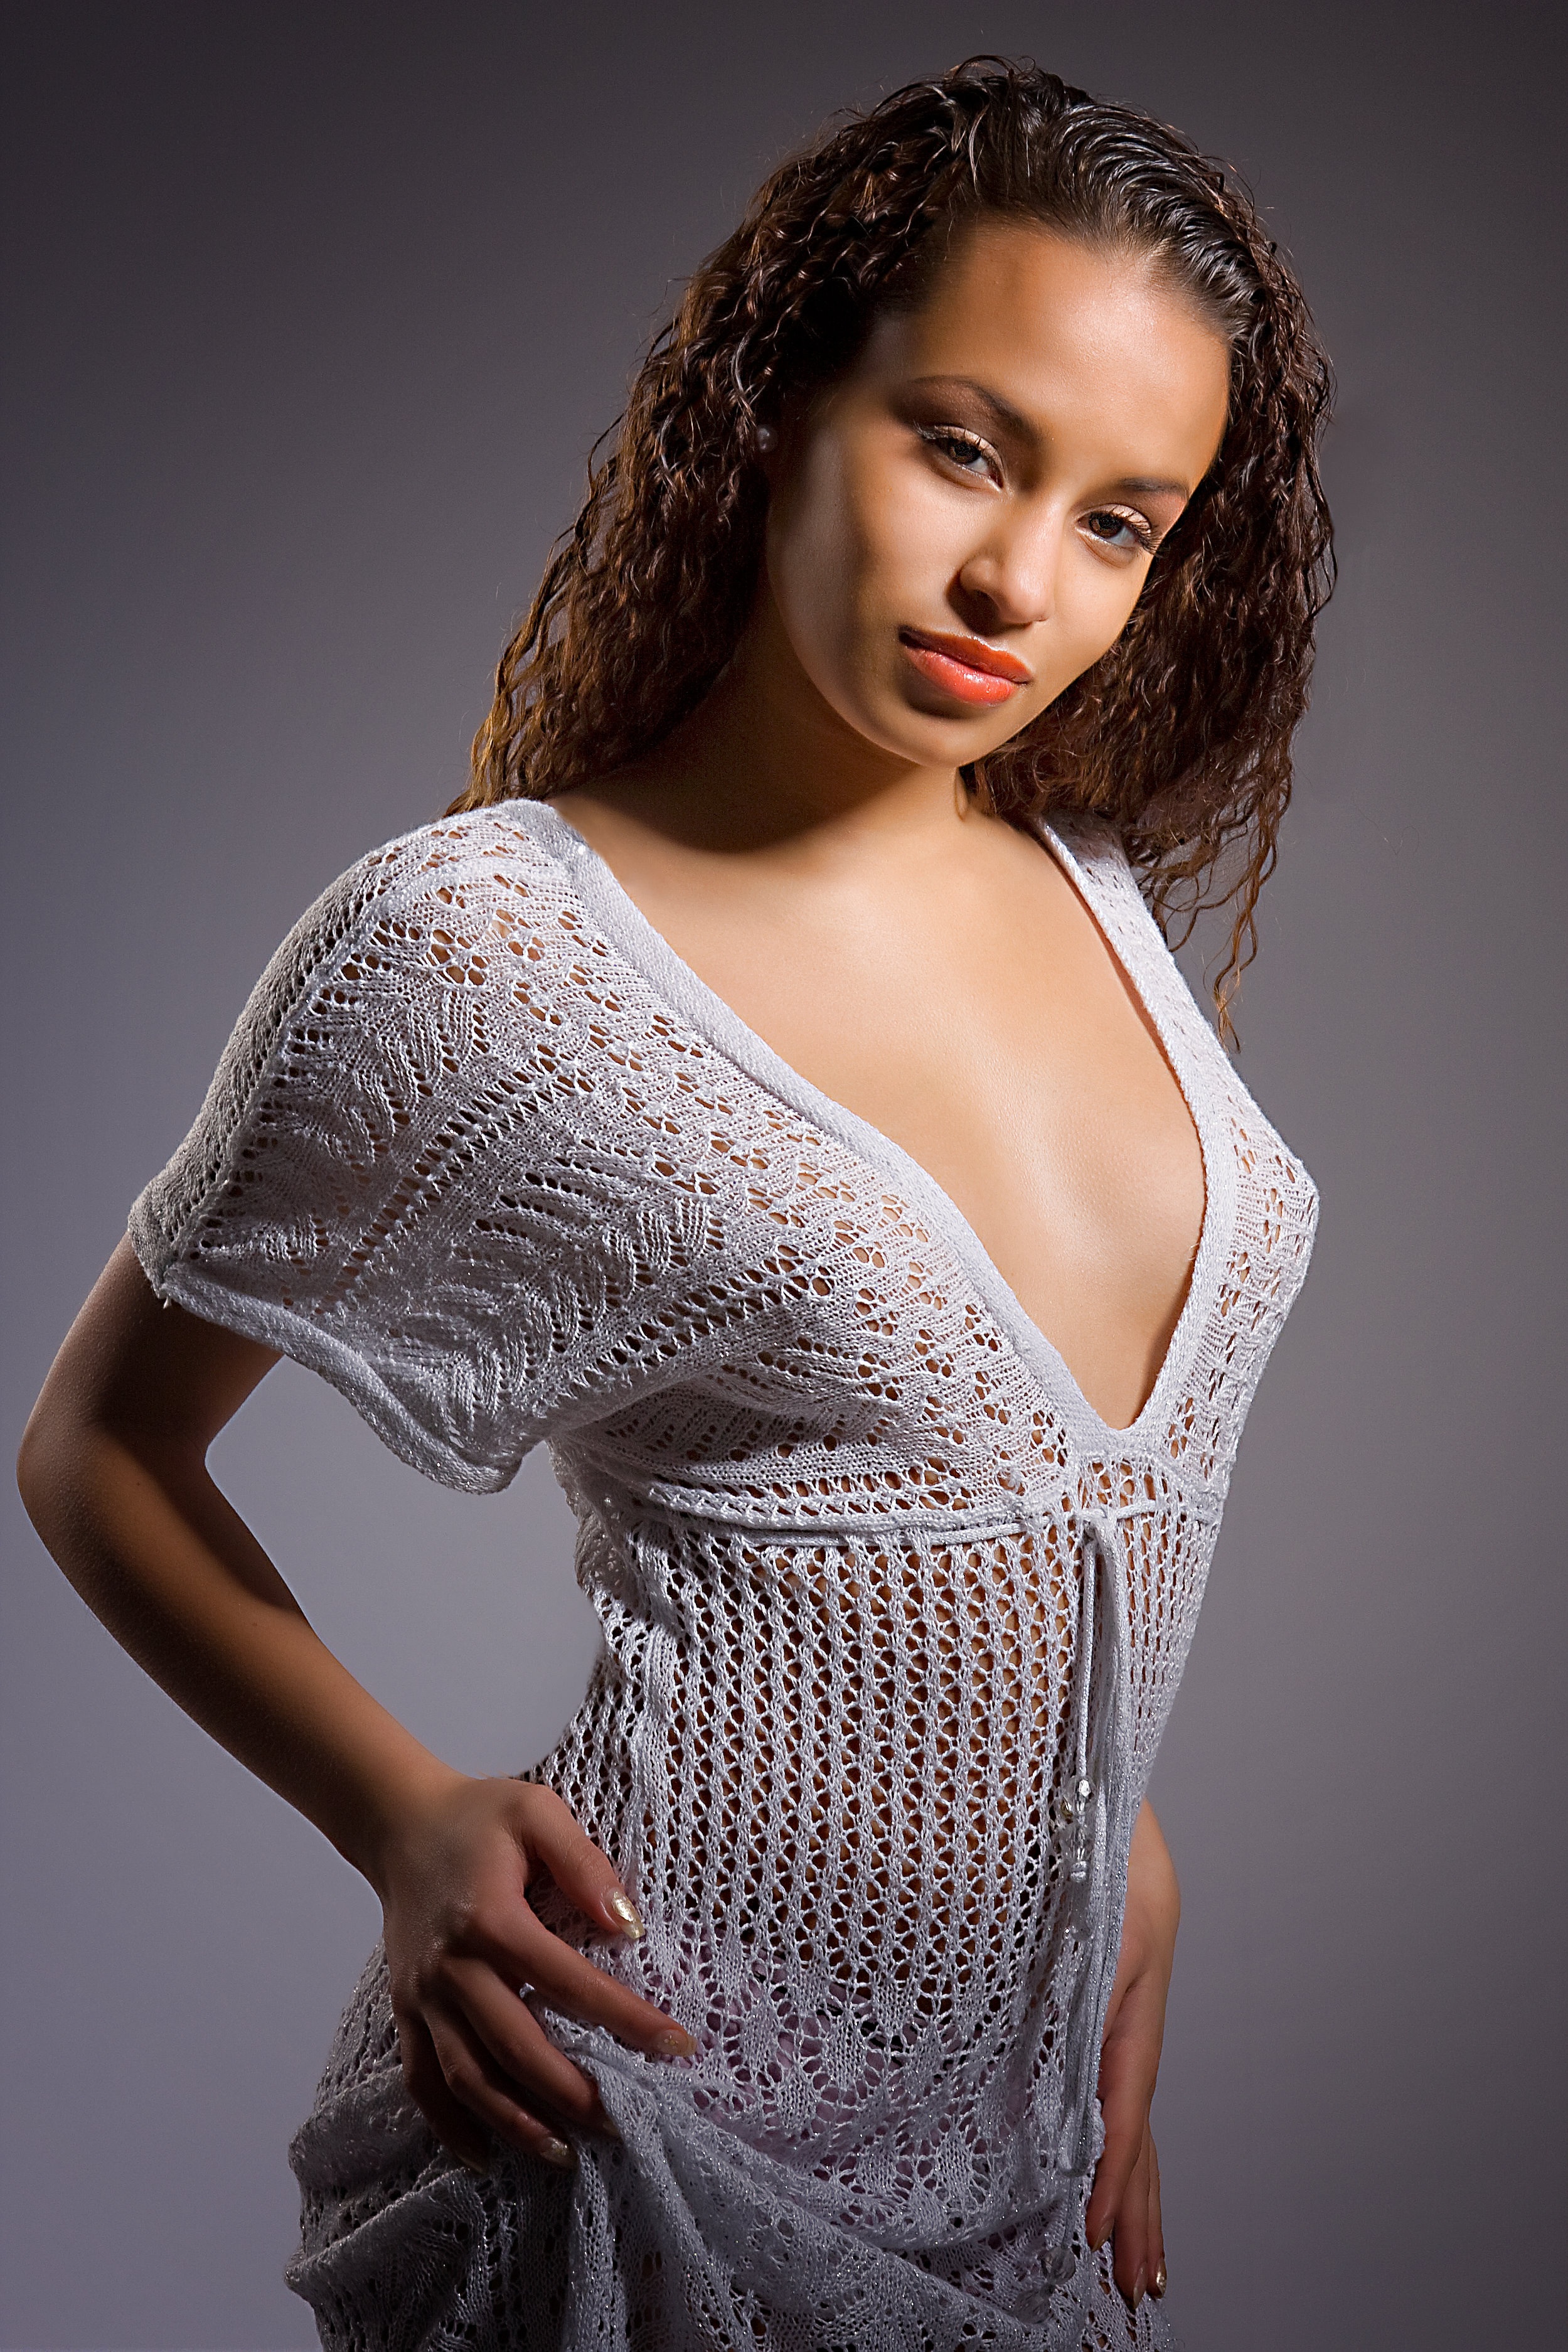
photography, model, lace, fashion, clothing, wedding dress, hairstyle, long hair, human body, textile, dress, neck, gown, abdomen, sleeve, photo shoot, formal wear, undergarment, supermodel, bridal clothing, cocktail dress